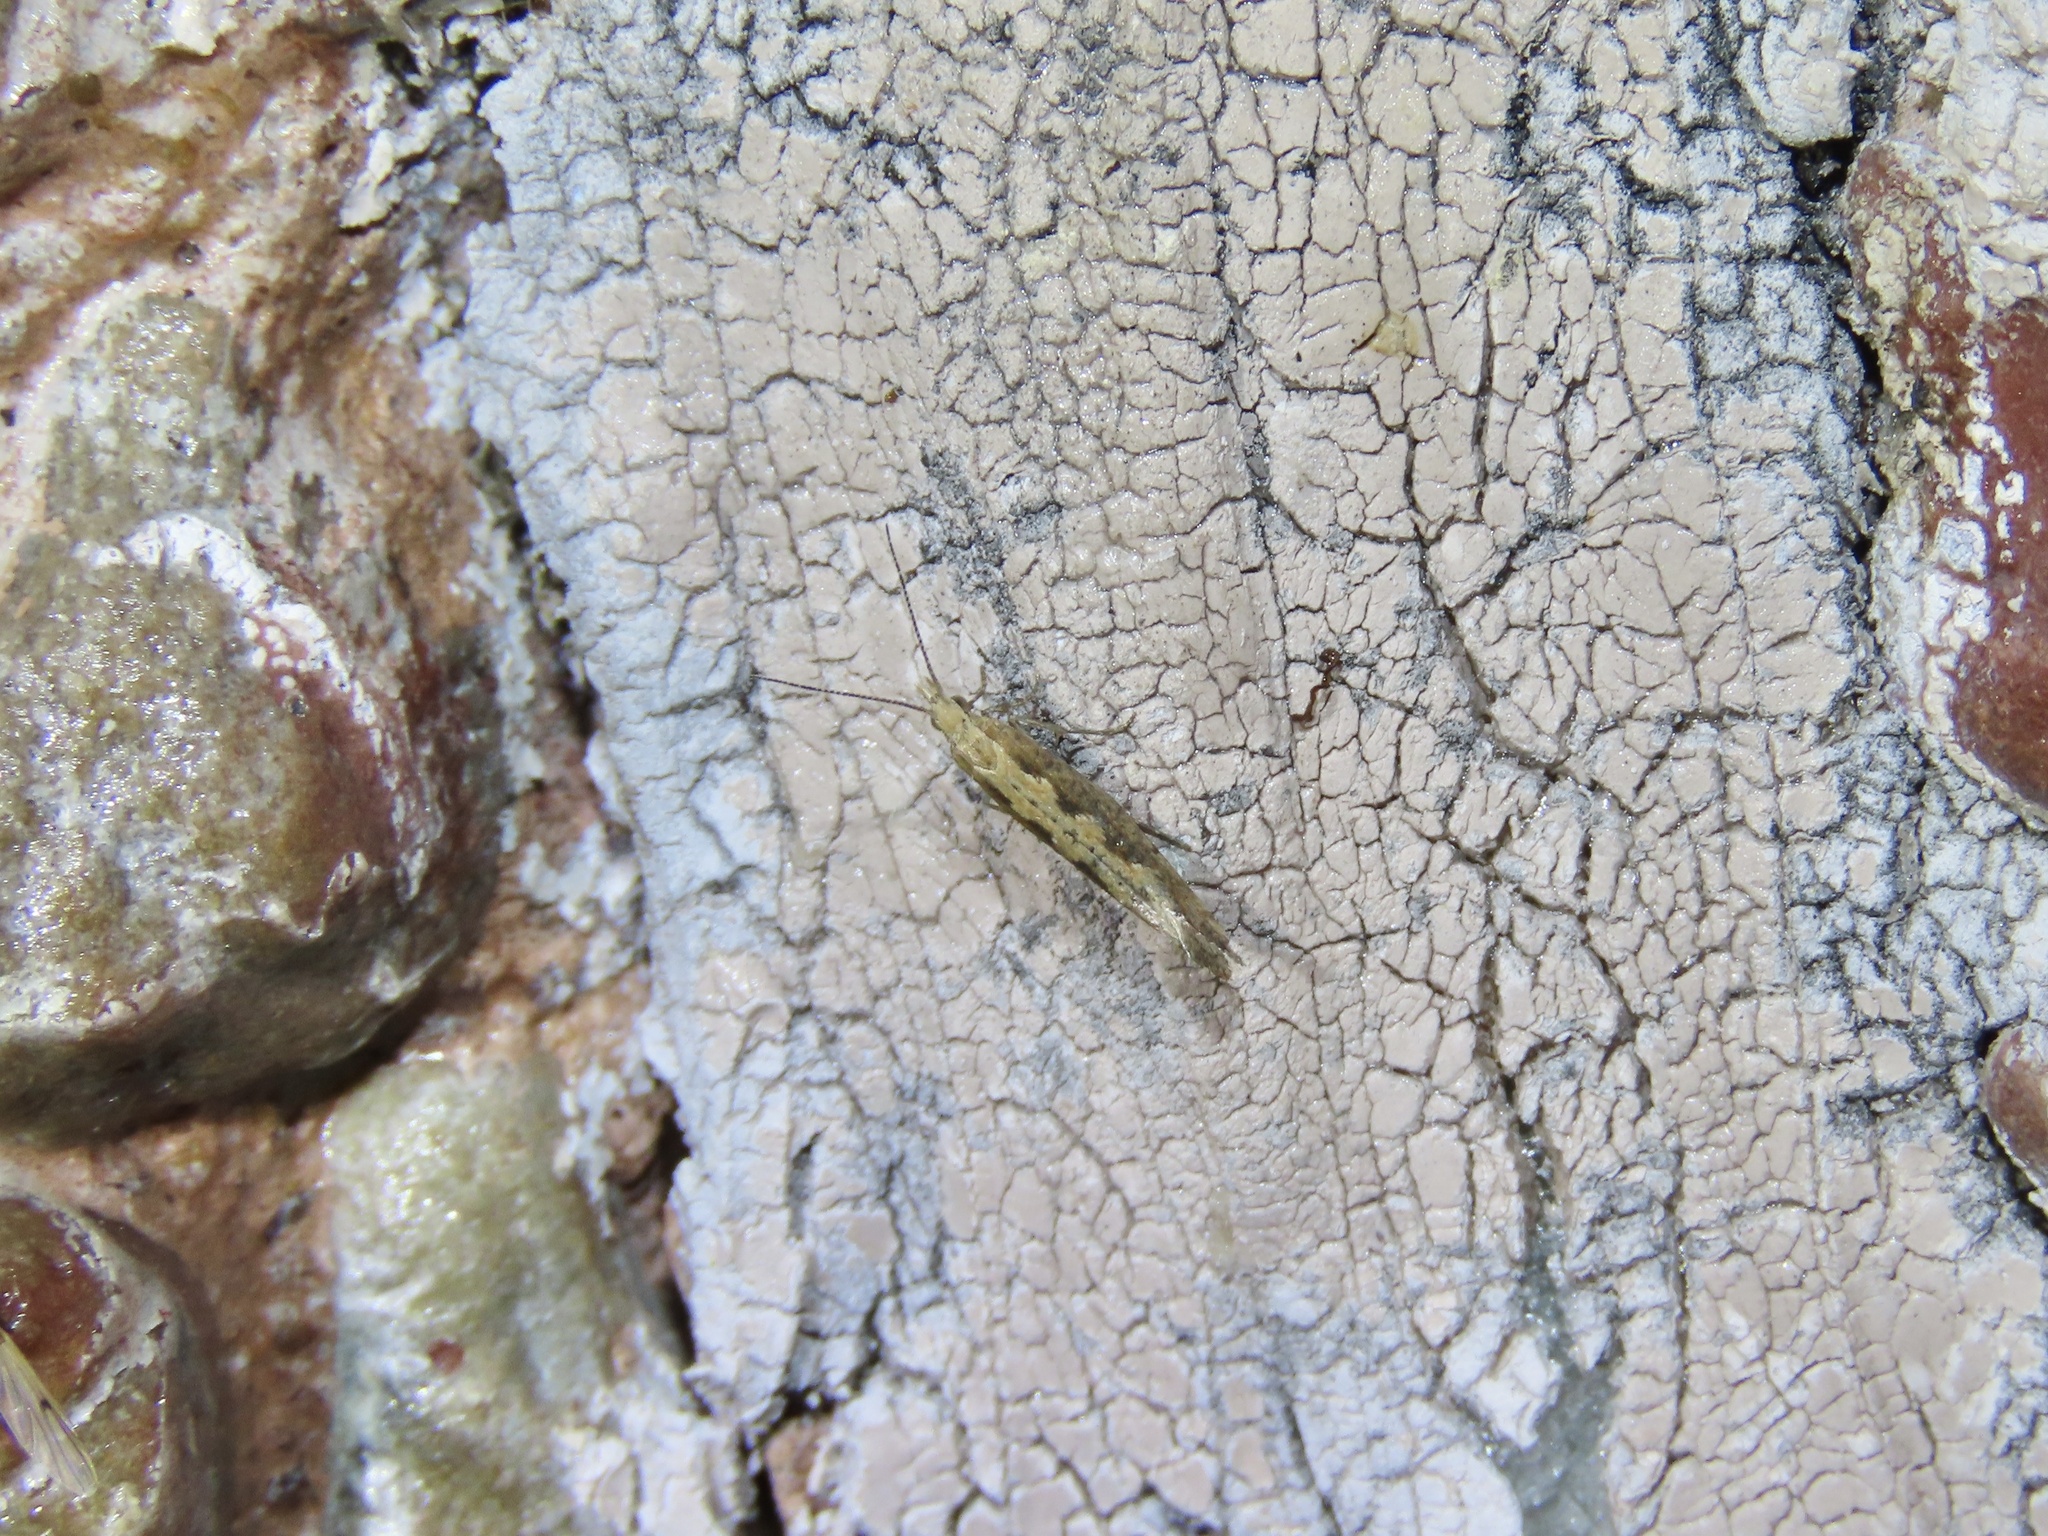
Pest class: diamondback_moth